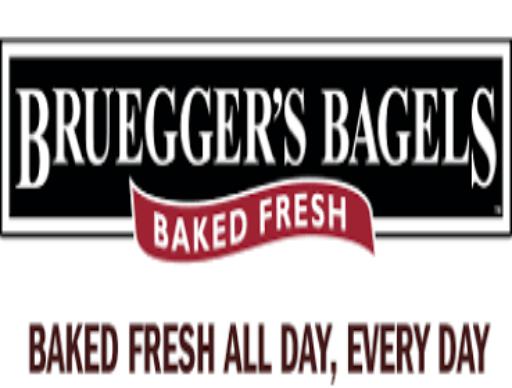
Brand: Bruegger's
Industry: Food